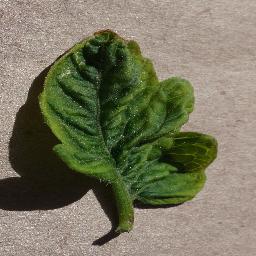
Label: Tomato___Tomato_Yellow_Leaf_Curl_Virus